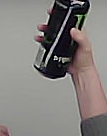
Product: monster_energydrink